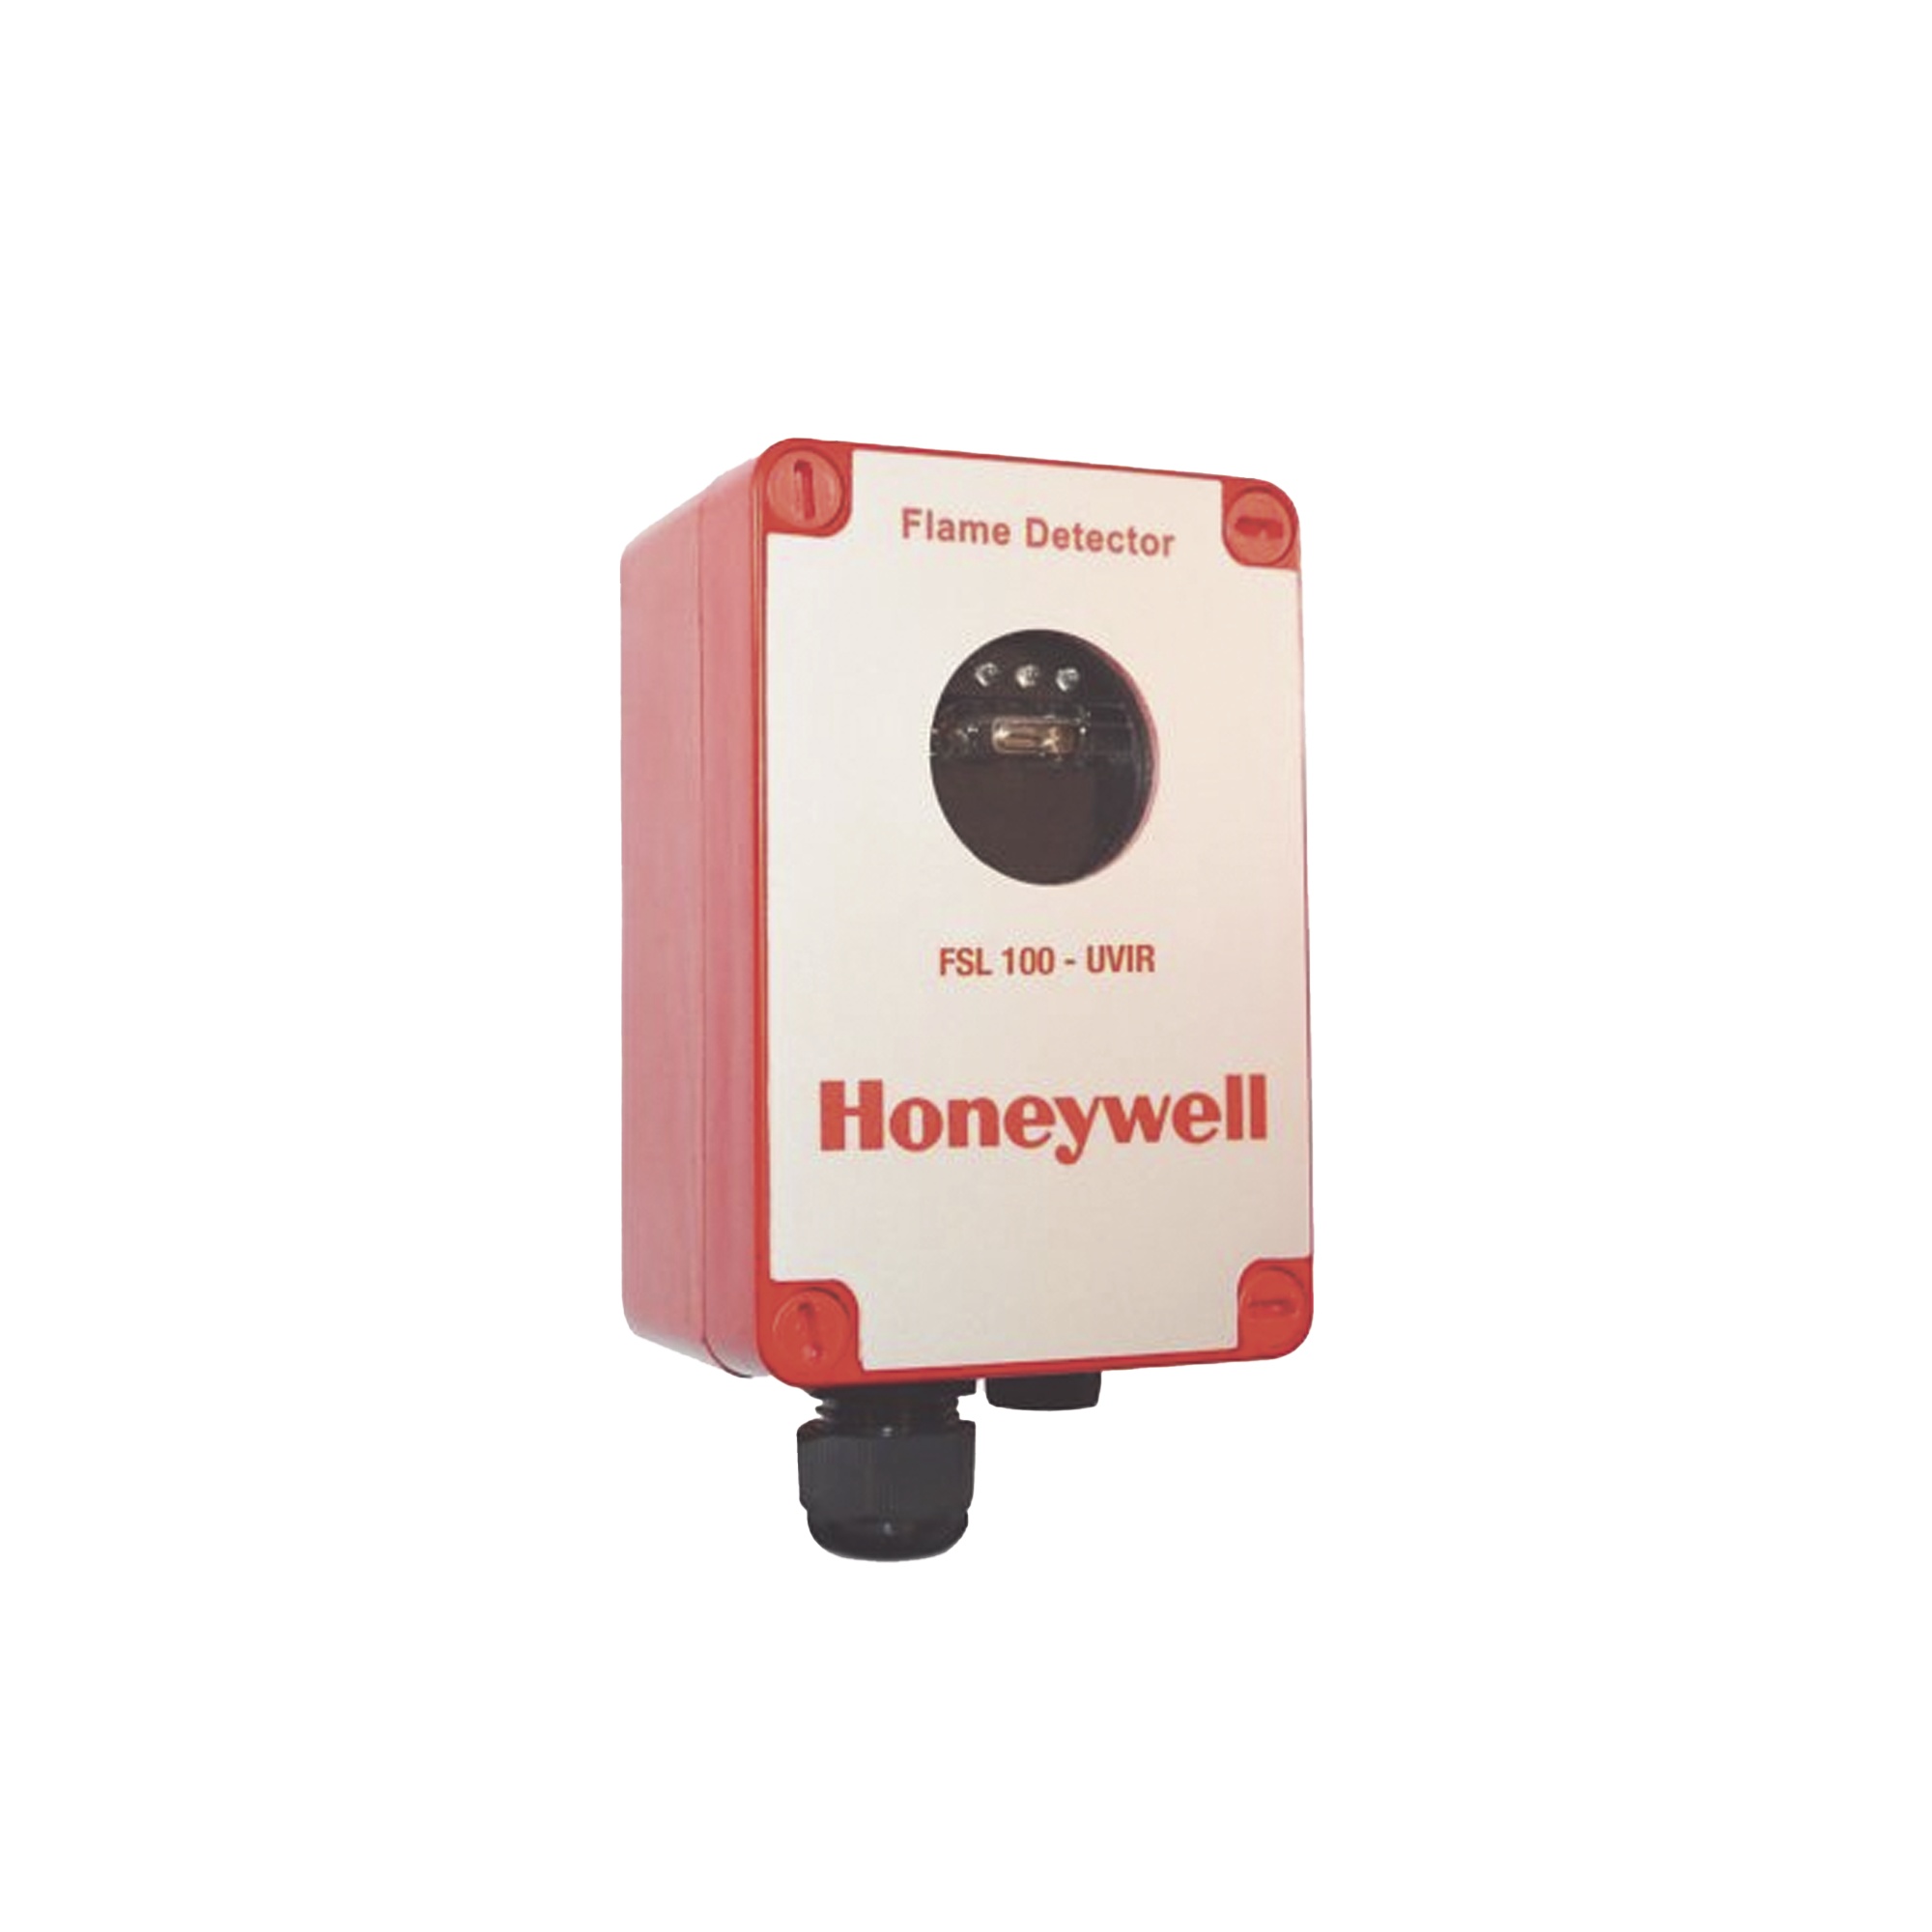
Detector De Flama Ultravioleta/Infrarrojo (UV/IR), Apto Para Zona ATEX 2/22; FM 3611 Clase 1, 2 & 3, División 2, Certificado EN54-10 Alta Sensibilidad, Color Rojo
Detector De Flama Ultravioleta/Infrarrojo (UV/IR)&comma; Apto Para Zona ATEX 2/22; FM 3611 Clase 1&comma; 2 & 3&comma; División 2&comma; Certificado EN54-10 Alta Sensibilidad&comma; Color Rojo Requiere montaje FSL100-SM21 para su instalación.
Brand: HONEYWELL ANALYTICS
Category: Home & Garden > Flood, Fire & Gas Safety > Fire Alarm Control Panels